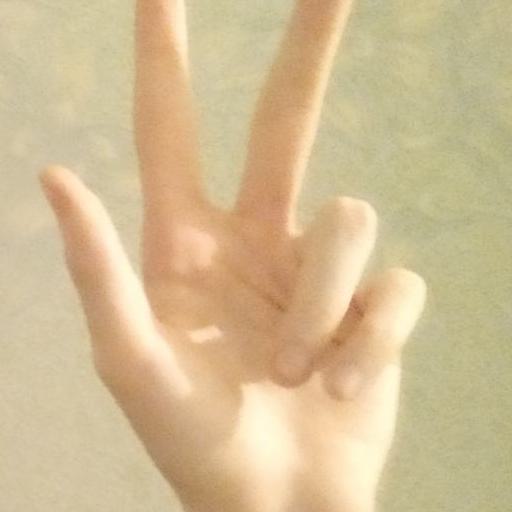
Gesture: three2